The Man Who Invented the Computer

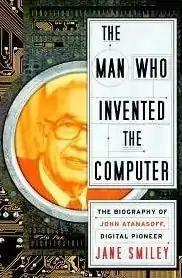
First edition

The Man Who Invented the Computer is a 2010 historical biography by author Jane Smiley about American physicist John Vincent Atanasoff and the invention of the computer. The book follows Atanasoff as he collaborates with others to develop the 1942 Atanasoff–Berry Computer (ABC), the first electronic digital computing device.